Hydrogen isotope biogeochemistry

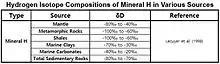

The δDs of hydroxyl-bearing minerals of the mantle were estimated at −80‰ ~ −40‰ via analysis of the isotopic composition for juvenile water. Hydrogen minerals generally have large isotope effects, and the isotopic composition often follows the pattern observed for precipitation.